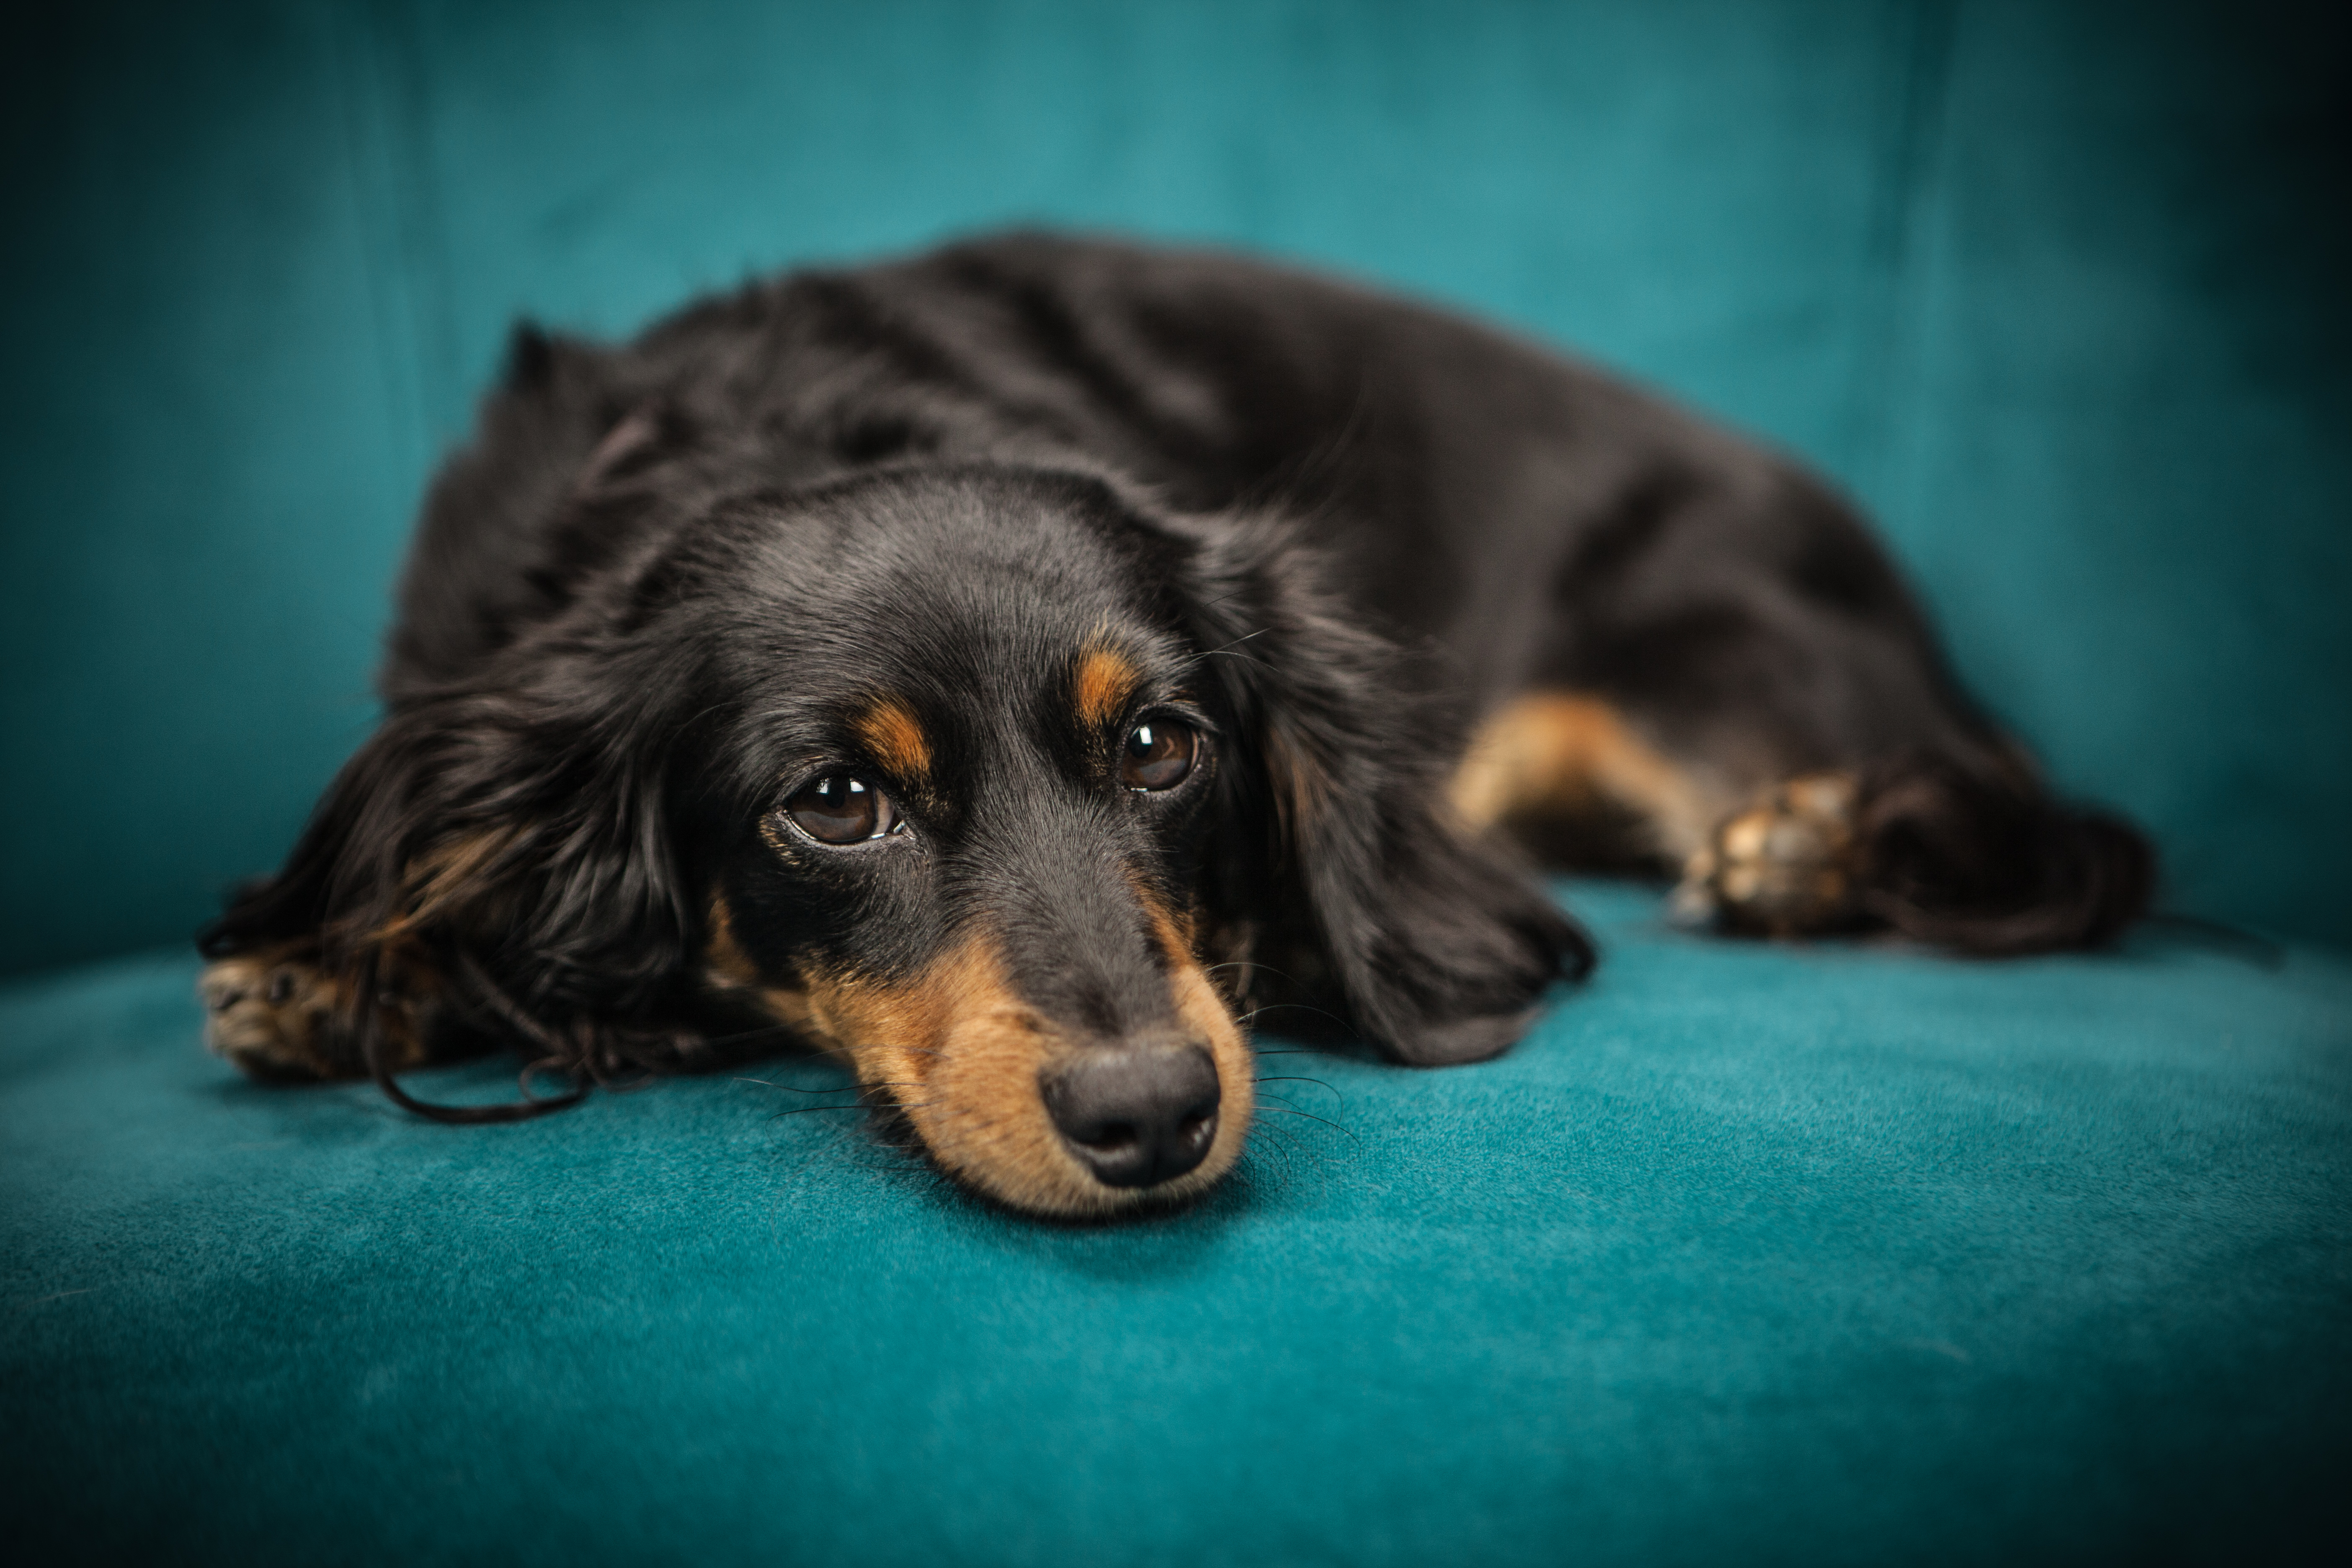
puppy, dog, animal, cute, canine, looking, pet, fur, mammal, blue, black, hound, sit, close up, vertebrate, domestic, dog breed, breed, dachshund, purebred, setter, dog like mammal, carnivoran